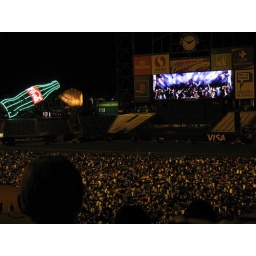
coca cola bottle in green